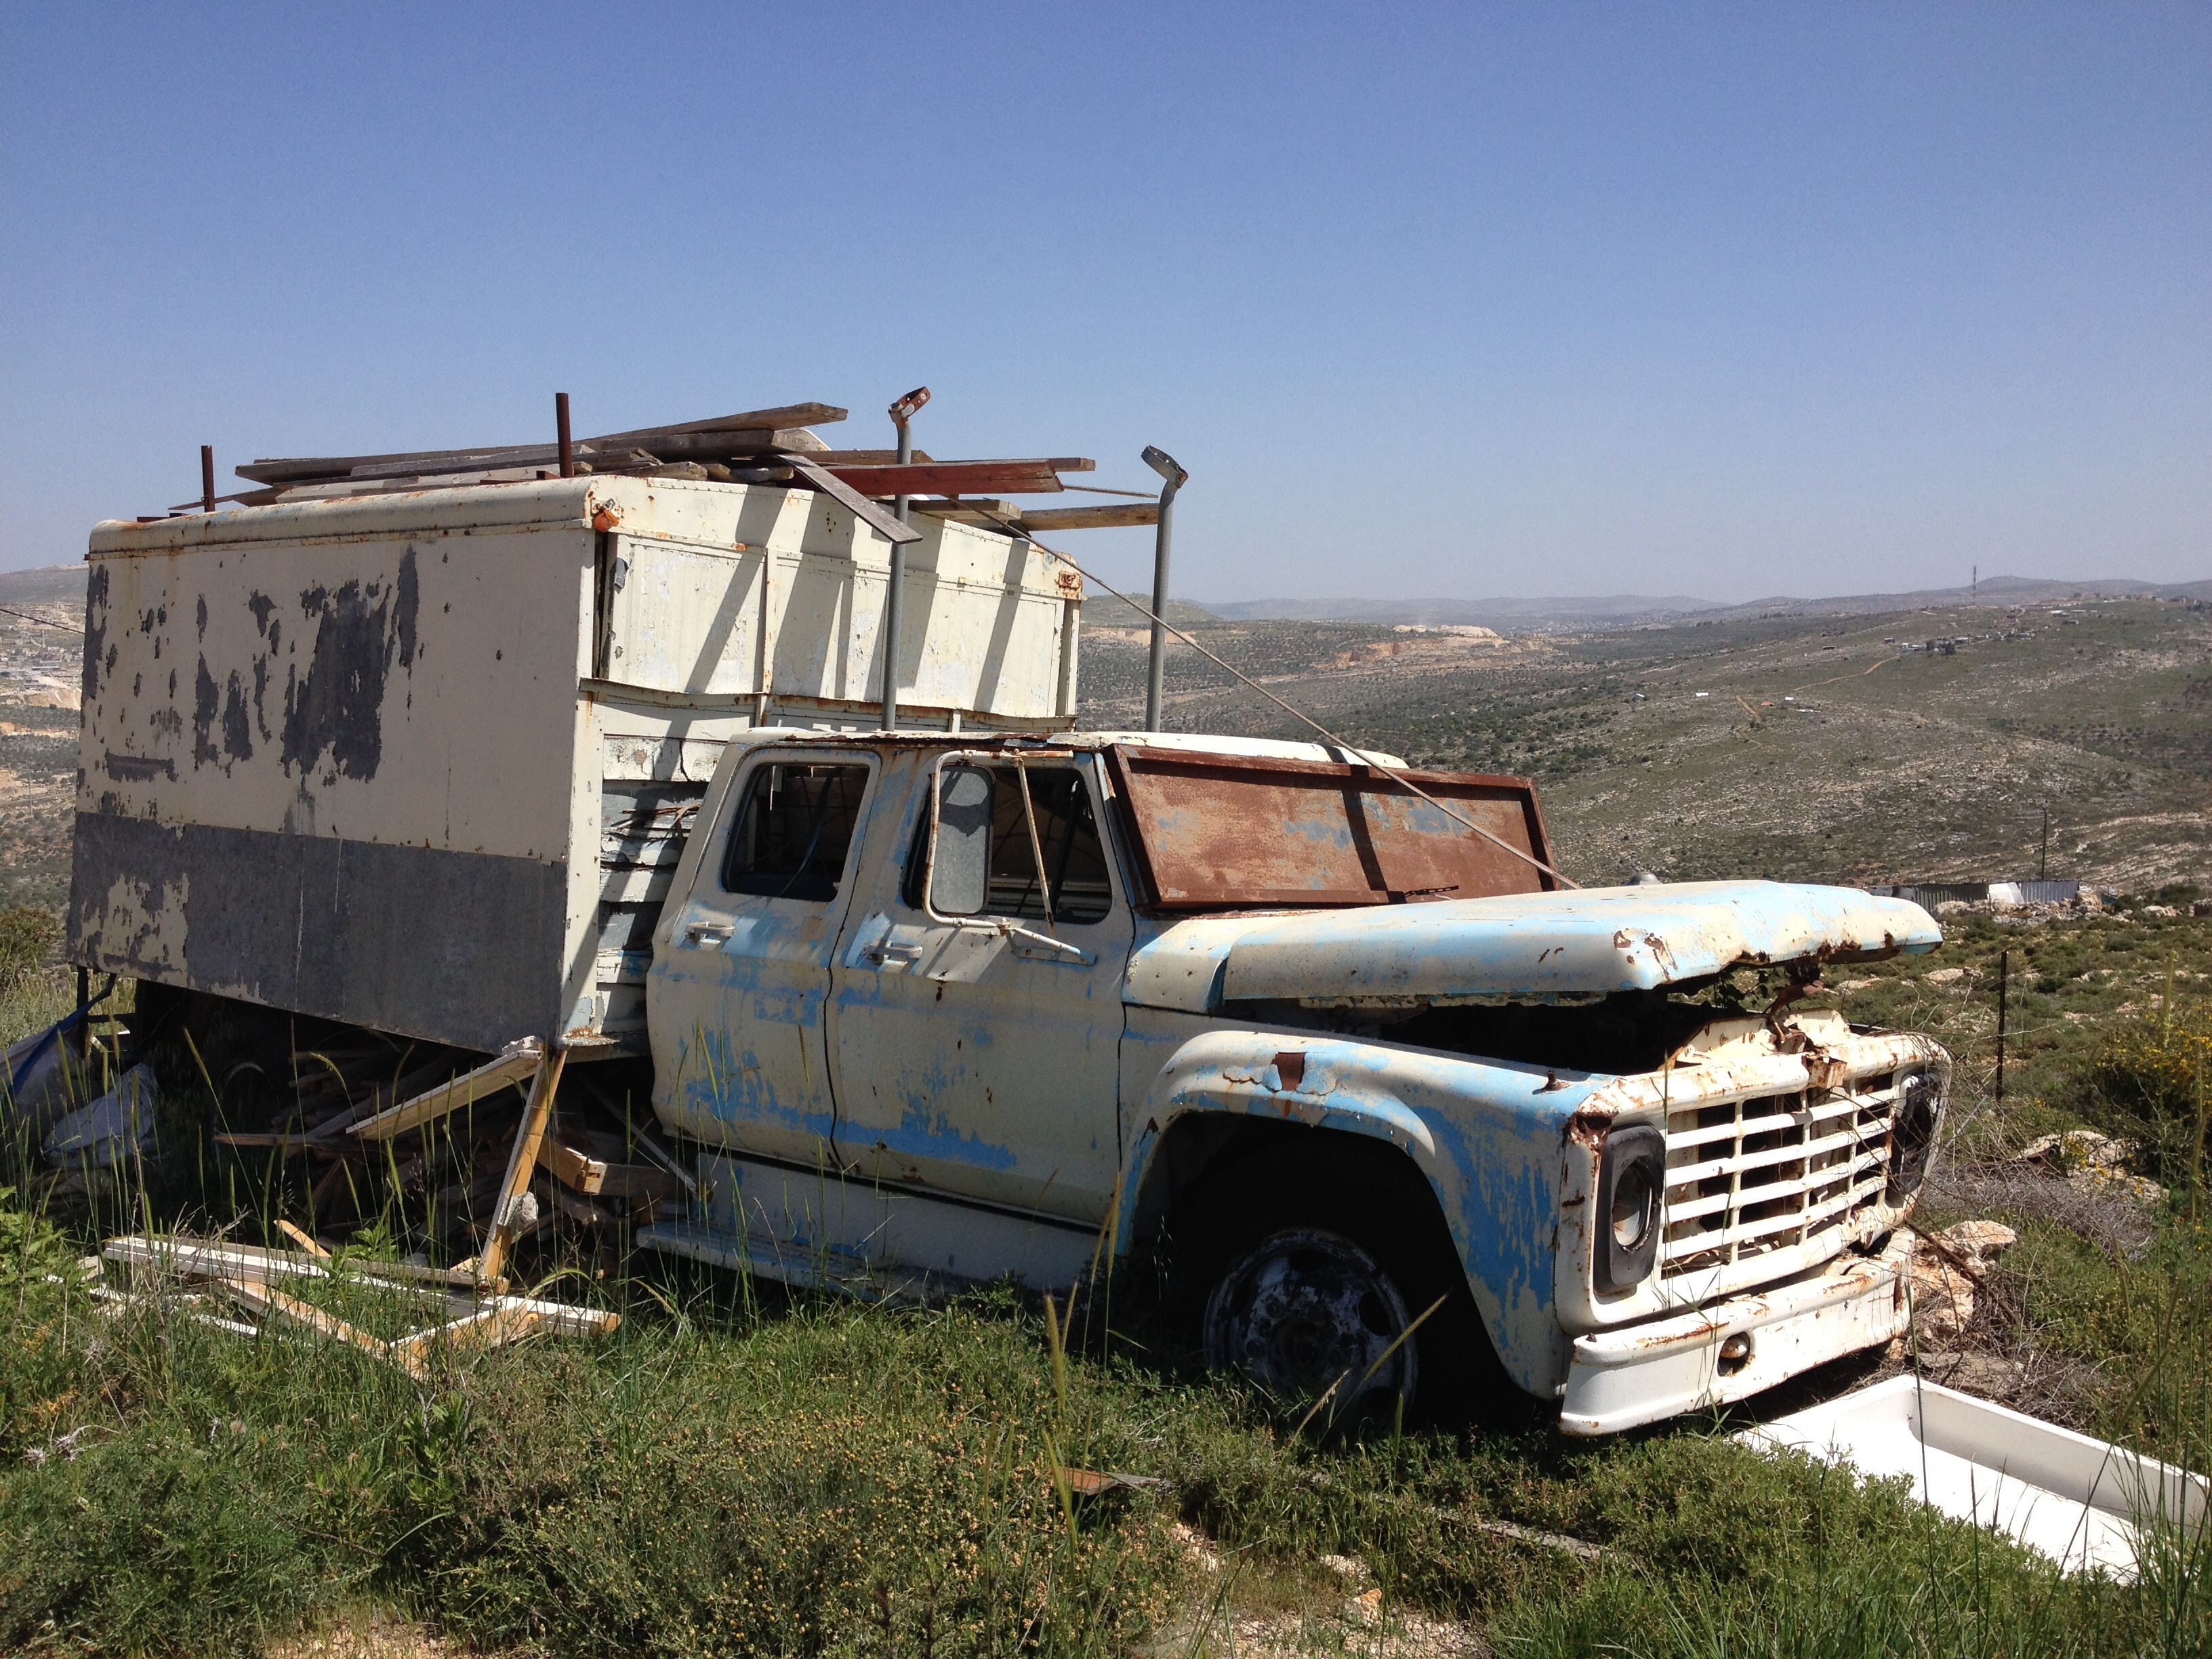
track, car, vintage, old, transport, truck, vehicle, bumper, pickup truck, off road vehicle, land vehicle, recreational vehicle, automobile make, off roading